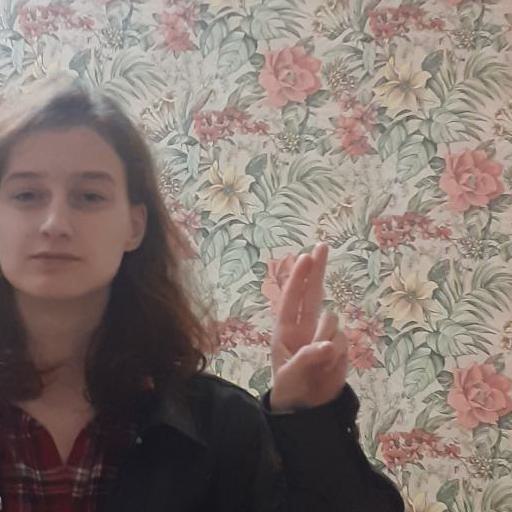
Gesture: two_up